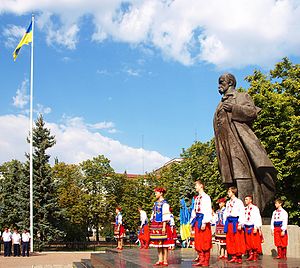
Ukraines uafhængighedsdag
Ukraines uafhængighedsdag er den vigtigste almene helligdag i Ukraine, og fejres 24. august til minde om Ukraines uafhængighedserklæring i 1991.